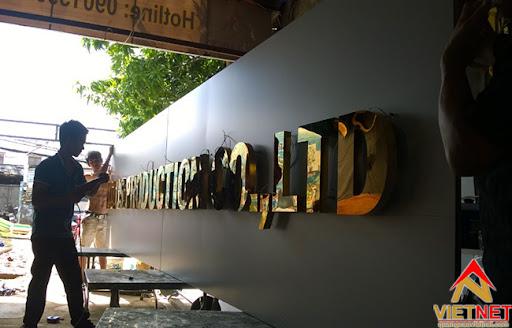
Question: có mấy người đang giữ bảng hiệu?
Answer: có hai người đang giữ bảng hiệu